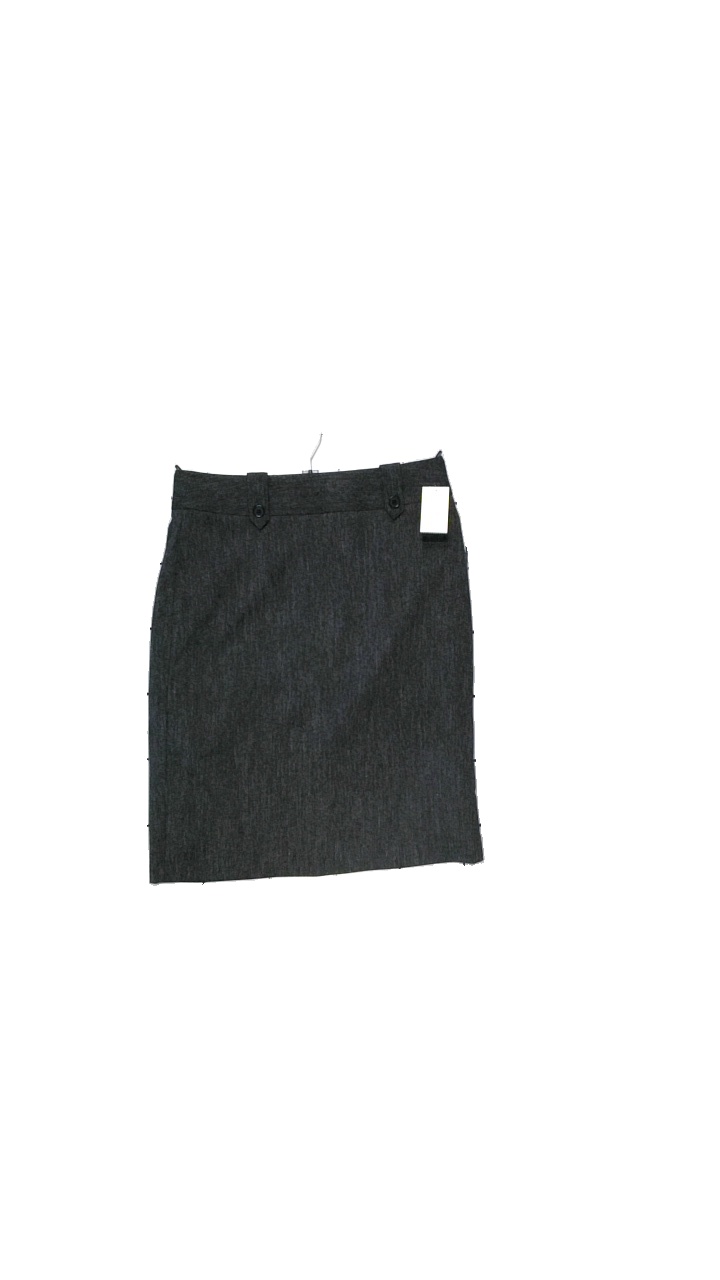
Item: Skirt (Ladies)
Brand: Missing
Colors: Multicolor, Blue, Yellow
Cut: Regular
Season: All
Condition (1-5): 4
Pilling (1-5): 4
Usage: Reuse
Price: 50-100